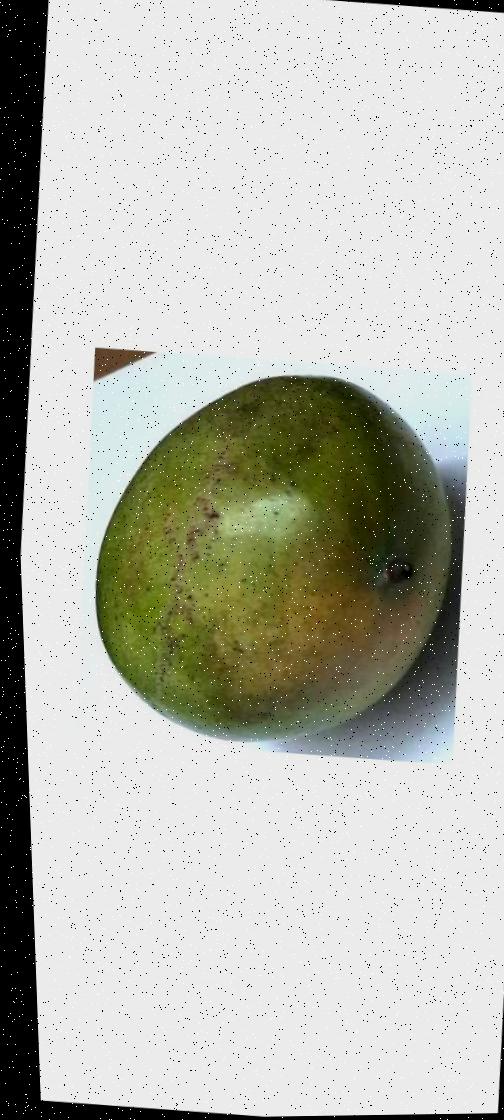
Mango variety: Rupali